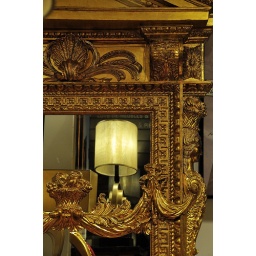
The lamp within the gilded mirror